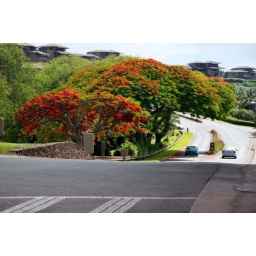
Taken by the Ritz Hotel (West Maui). The houses on the hill are villa and condo rentals.